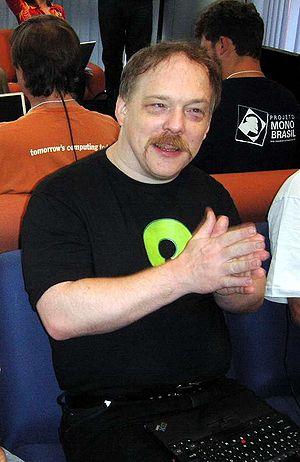
Eric Steven Raymond, connu également sous les initiales ESR, est un hacker américain célèbre à qui l'on doit notamment la popularisation du terme open source par opposition à free software. Il est l'auteur du livre La Cathédrale et le Bazar qui résume ses points de vue sur ce sujet.